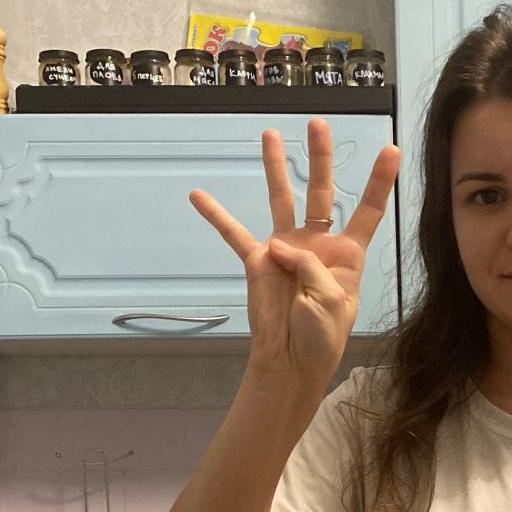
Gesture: four